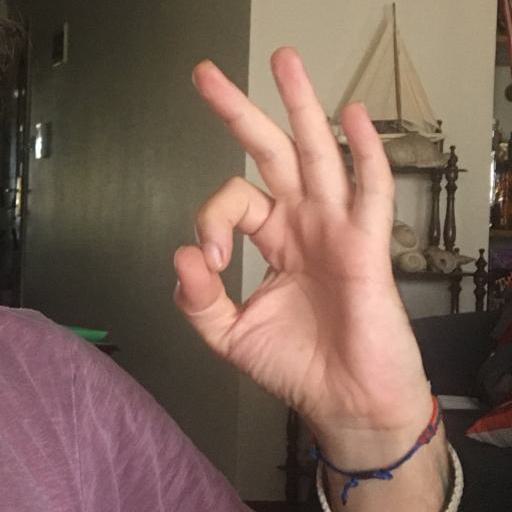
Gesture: ok